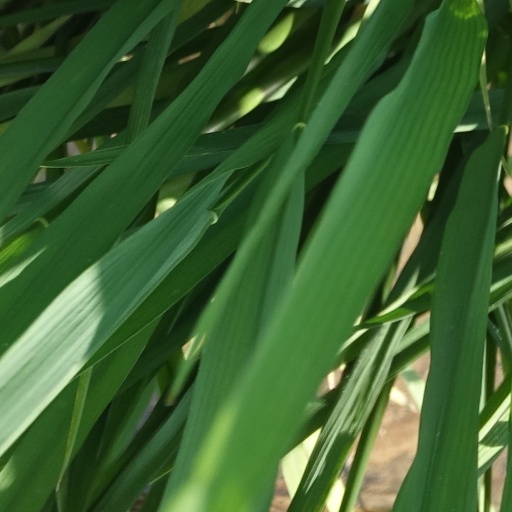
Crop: rice